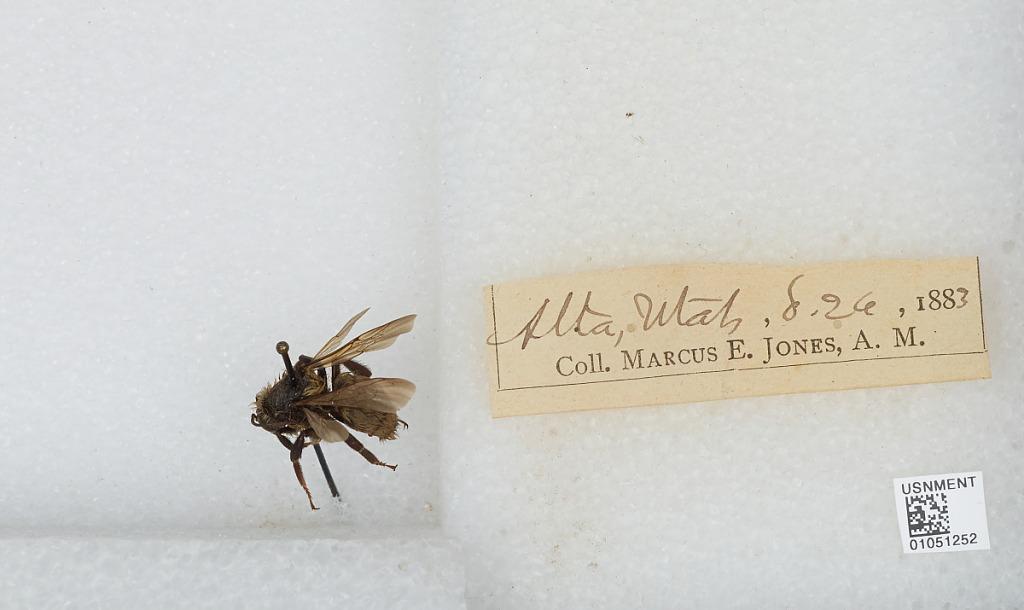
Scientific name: Bombus sp.
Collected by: M. Jones
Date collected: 1883-8-26
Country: United States
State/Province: Utah
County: Salt Lake
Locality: Alta
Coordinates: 40.5808, -111.637